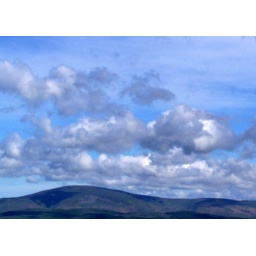
Cloud and blue sky over Black Combe